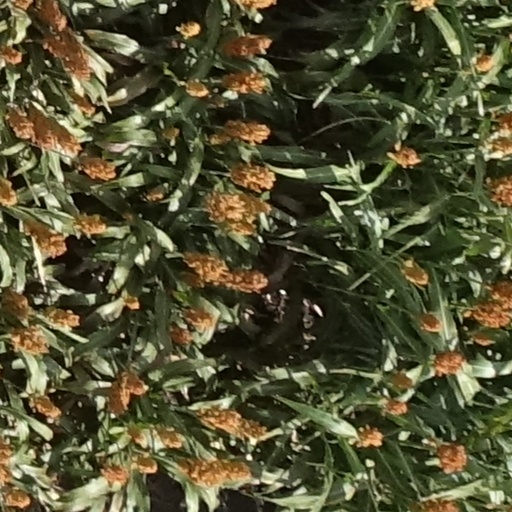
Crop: sorghum